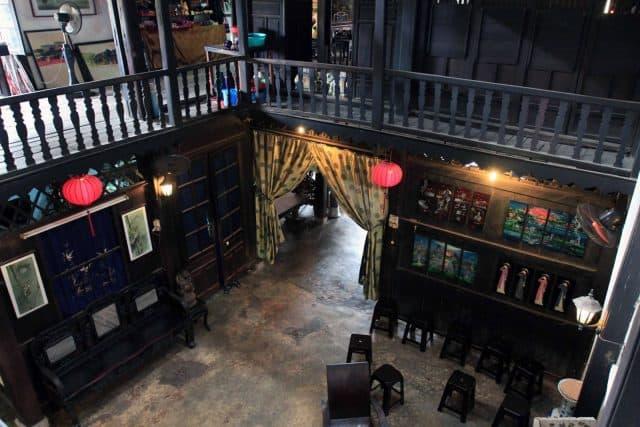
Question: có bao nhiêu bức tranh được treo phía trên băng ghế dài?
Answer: có hai bức tranh được troe phía trên băng ghế dài